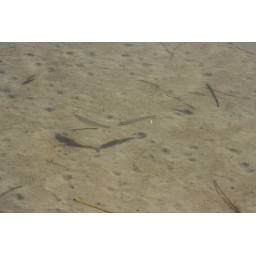
fish in shallow water